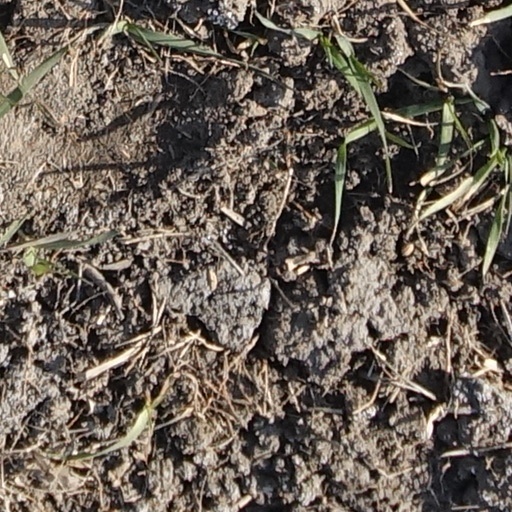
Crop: wheat